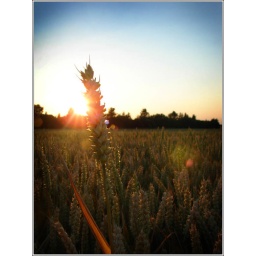
Taken in the field out the back of my house this summer...Took a few attempts to get this shot..